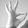
ASL letter: F